Eric Schmidt

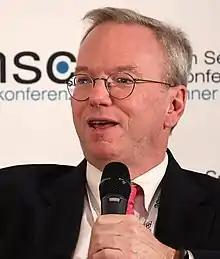
Schmidt during the Munich Security Conference 2018

Upon being hired at Google, Eric Schmidt was paid a salary of $250,000 and an annual performance bonus. He was granted 14,331,703 shares of Class B common stock at $0.30 per share and 426,892 shares of Series C preferred stock at purchase price of $2.34.